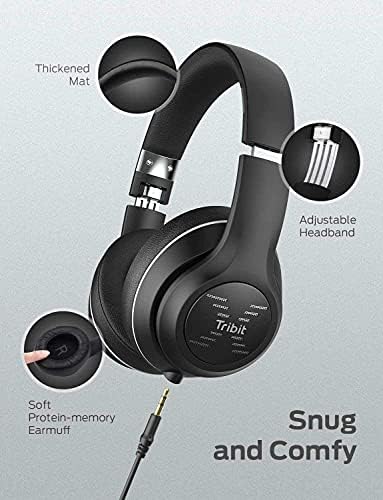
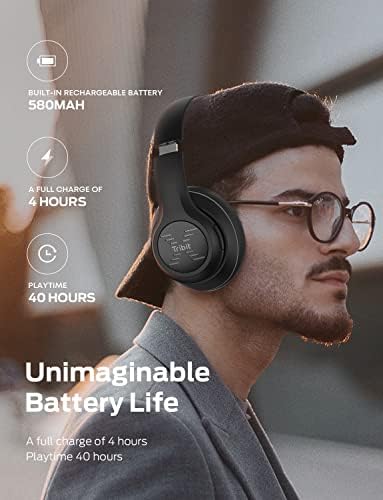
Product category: headphones
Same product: yes